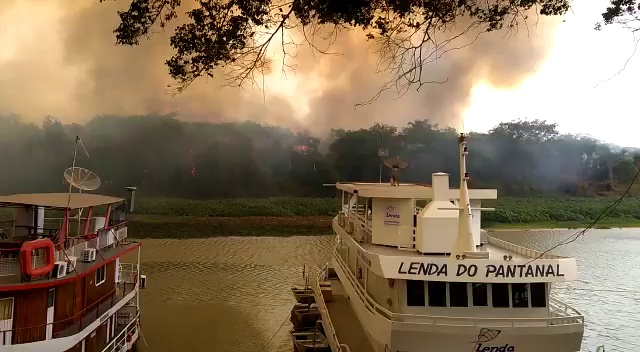
Fire: no
Smoke: yes